Ursula Männle

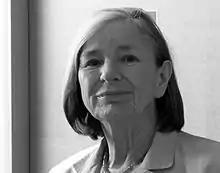

Ursula Männle (born 7 January 1944) is a German Social sciences academic and politician (CSU). She served between and as Bundestag (national parliament). More recently, between 2000 and 2013, she was a member of the Bavarian Landtag (regional parliament), chairing an important parliamentary committee and, till 2009, chairing the women's working group in the Landtag.